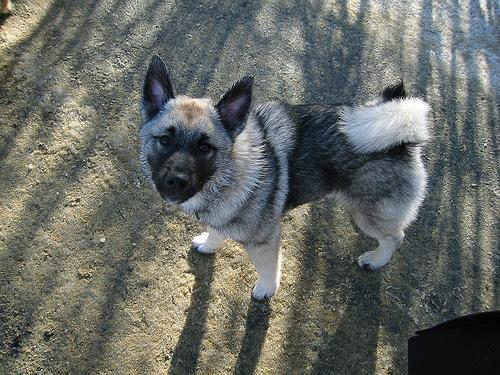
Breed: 217-n000046-Norwegian_elkhound